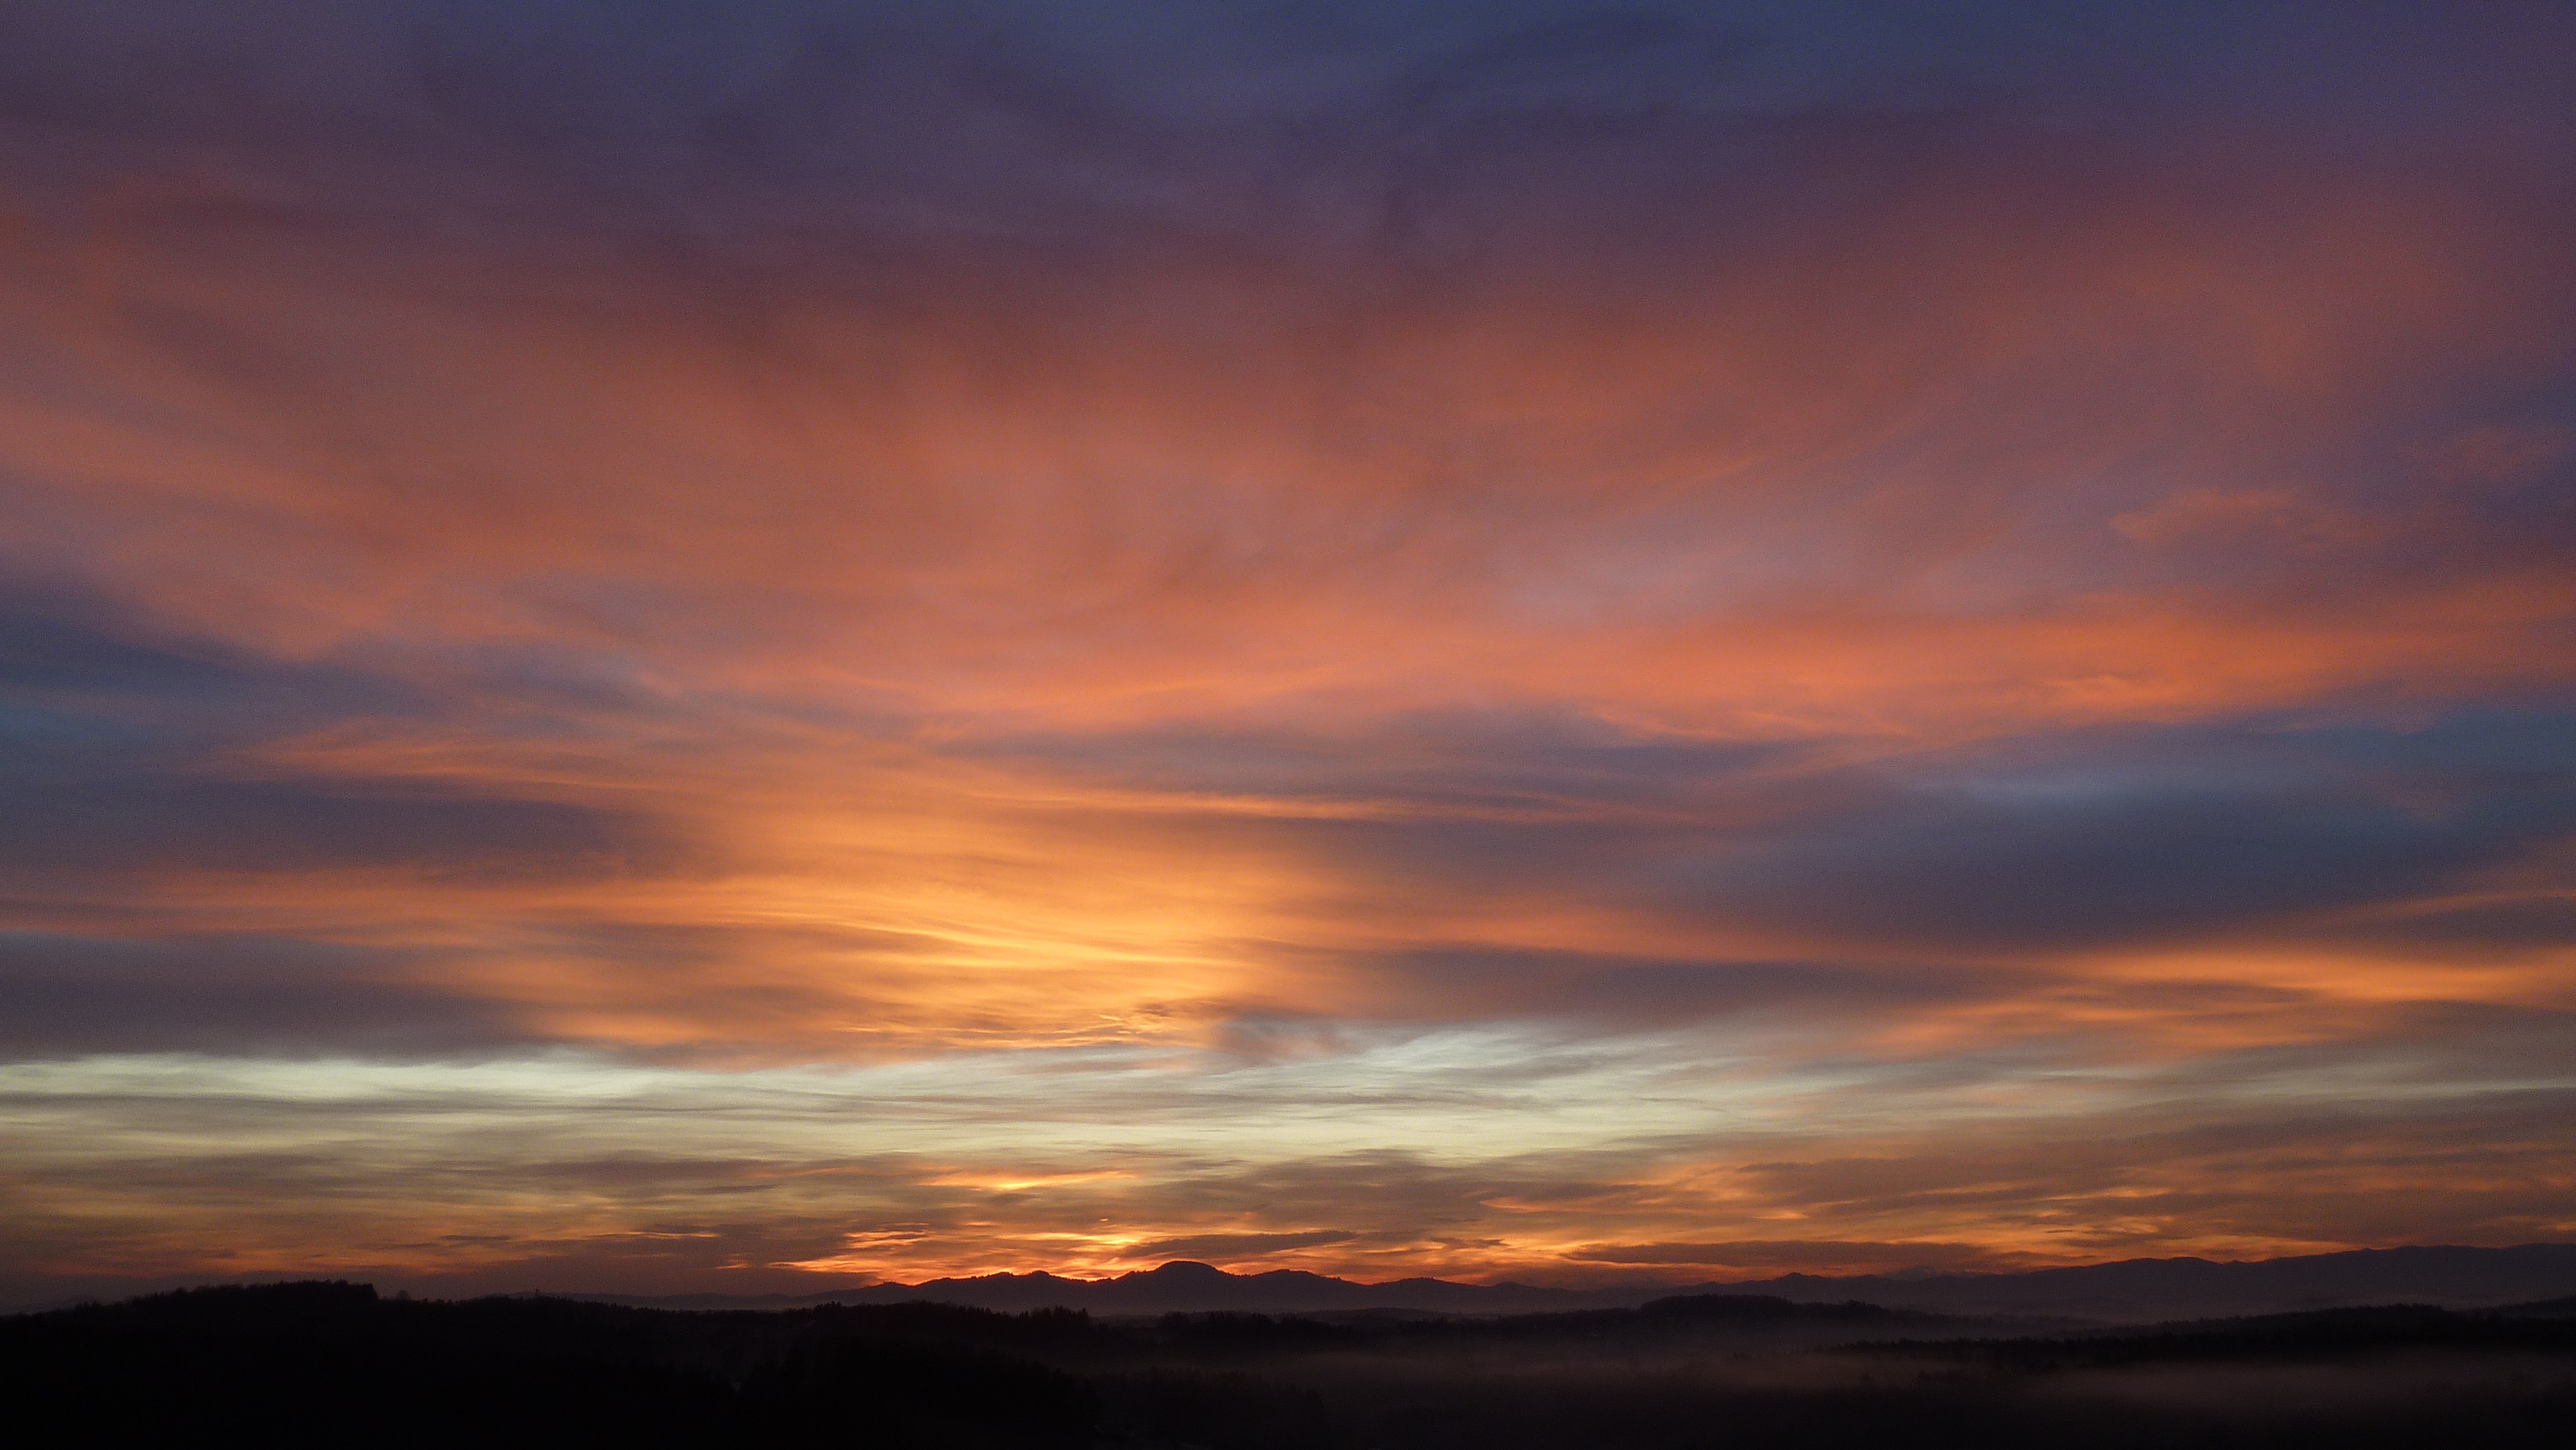
horizon, cloud, sky, sun, sunrise, sunset, prairie, sunlight, morning, dawn, atmosphere, dusk, evening, skies, clouds, mood, atmospheric, morning light, afterglow, morning sun, morgenrot, early in the morning, in the early morning, red sky at morning